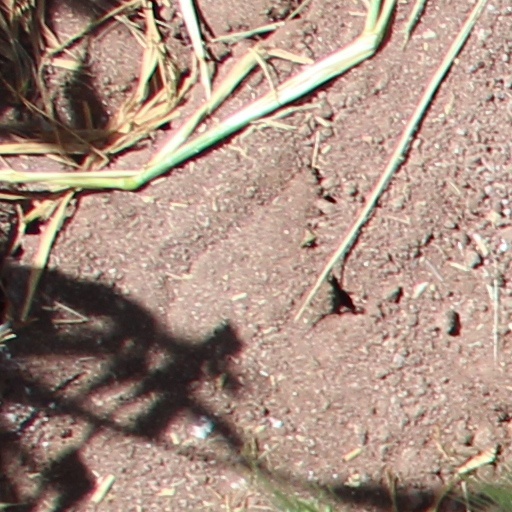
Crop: wheat